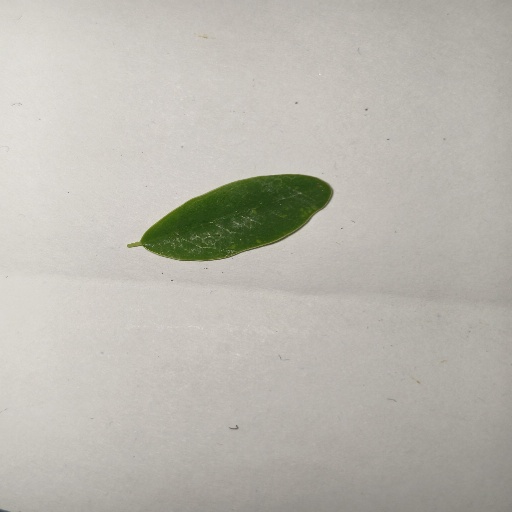
Species: Sojina
Leaf condition: Healthy Leaf